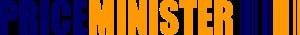
Rakuten France, anciennement PriceMinister, est une entreprise française créée en août 2000, exploitant le site internet d'achat et de vente en ligne fr.shopping.rakuten.com. Depuis sa création, le site fonctionne selon un modèle économique de place de marché en jouant uniquement un rôle d'intermédiaire entre acheteurs et vendeurs sans gérer directement de stocks.